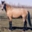
Label: horse